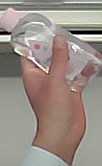
Product: johnson_baby